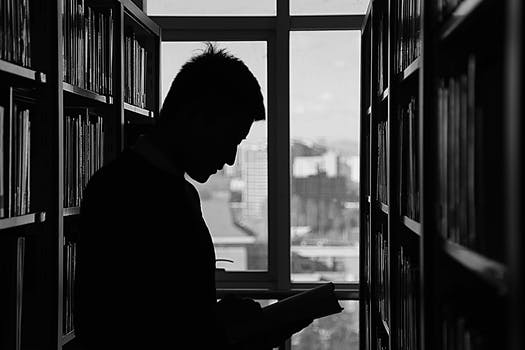
Label: No Watermark